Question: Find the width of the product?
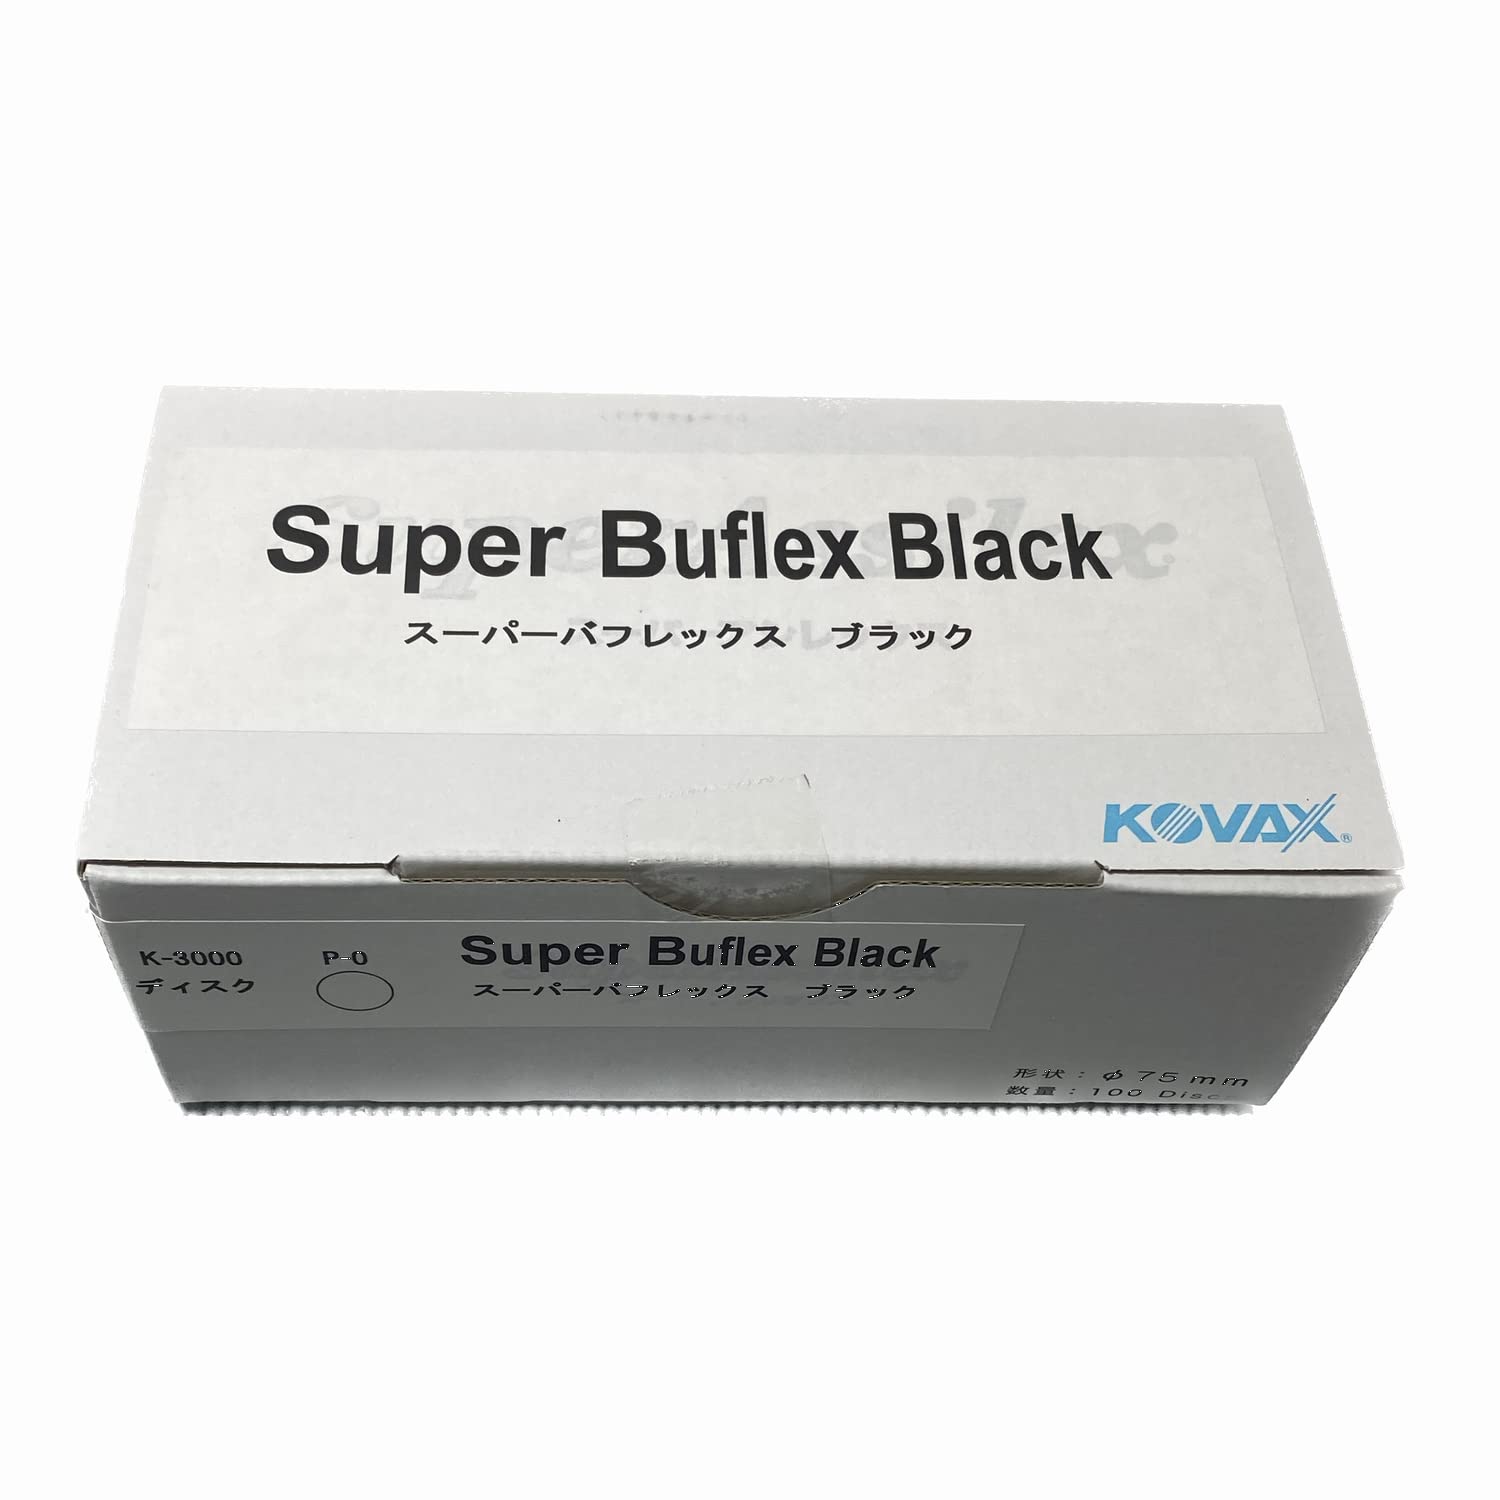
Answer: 75.0 millimetre